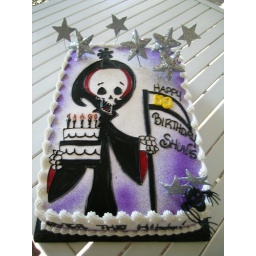
over the hill cake